Egon Friedell

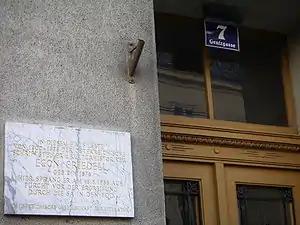
Friedell's home 1900–1938 in Gentzgasse 7, Währing, Vienna

Egon Friedell (born Egon Friedmann; 21 January 1878, Vienna – 16 March 1938, Vienna) was a prominent Austrian cultural historian, playwright, actor and Kabarett performer, journalist and theatre critic. Friedell has been described as a polymath. Before 1916, he was also known by his pen name Egon Friedländer.